Every Child Counts

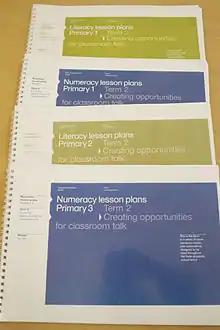
Lesson manuals for teachers

The Kwara State Every Child Counts education reform is aimed at providing quality education in public schools in the state. As enunciated by the state government, the reform revolves around answering the following questions: